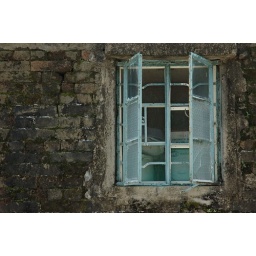
Oldish looking window lodged on a stained wall within the village.